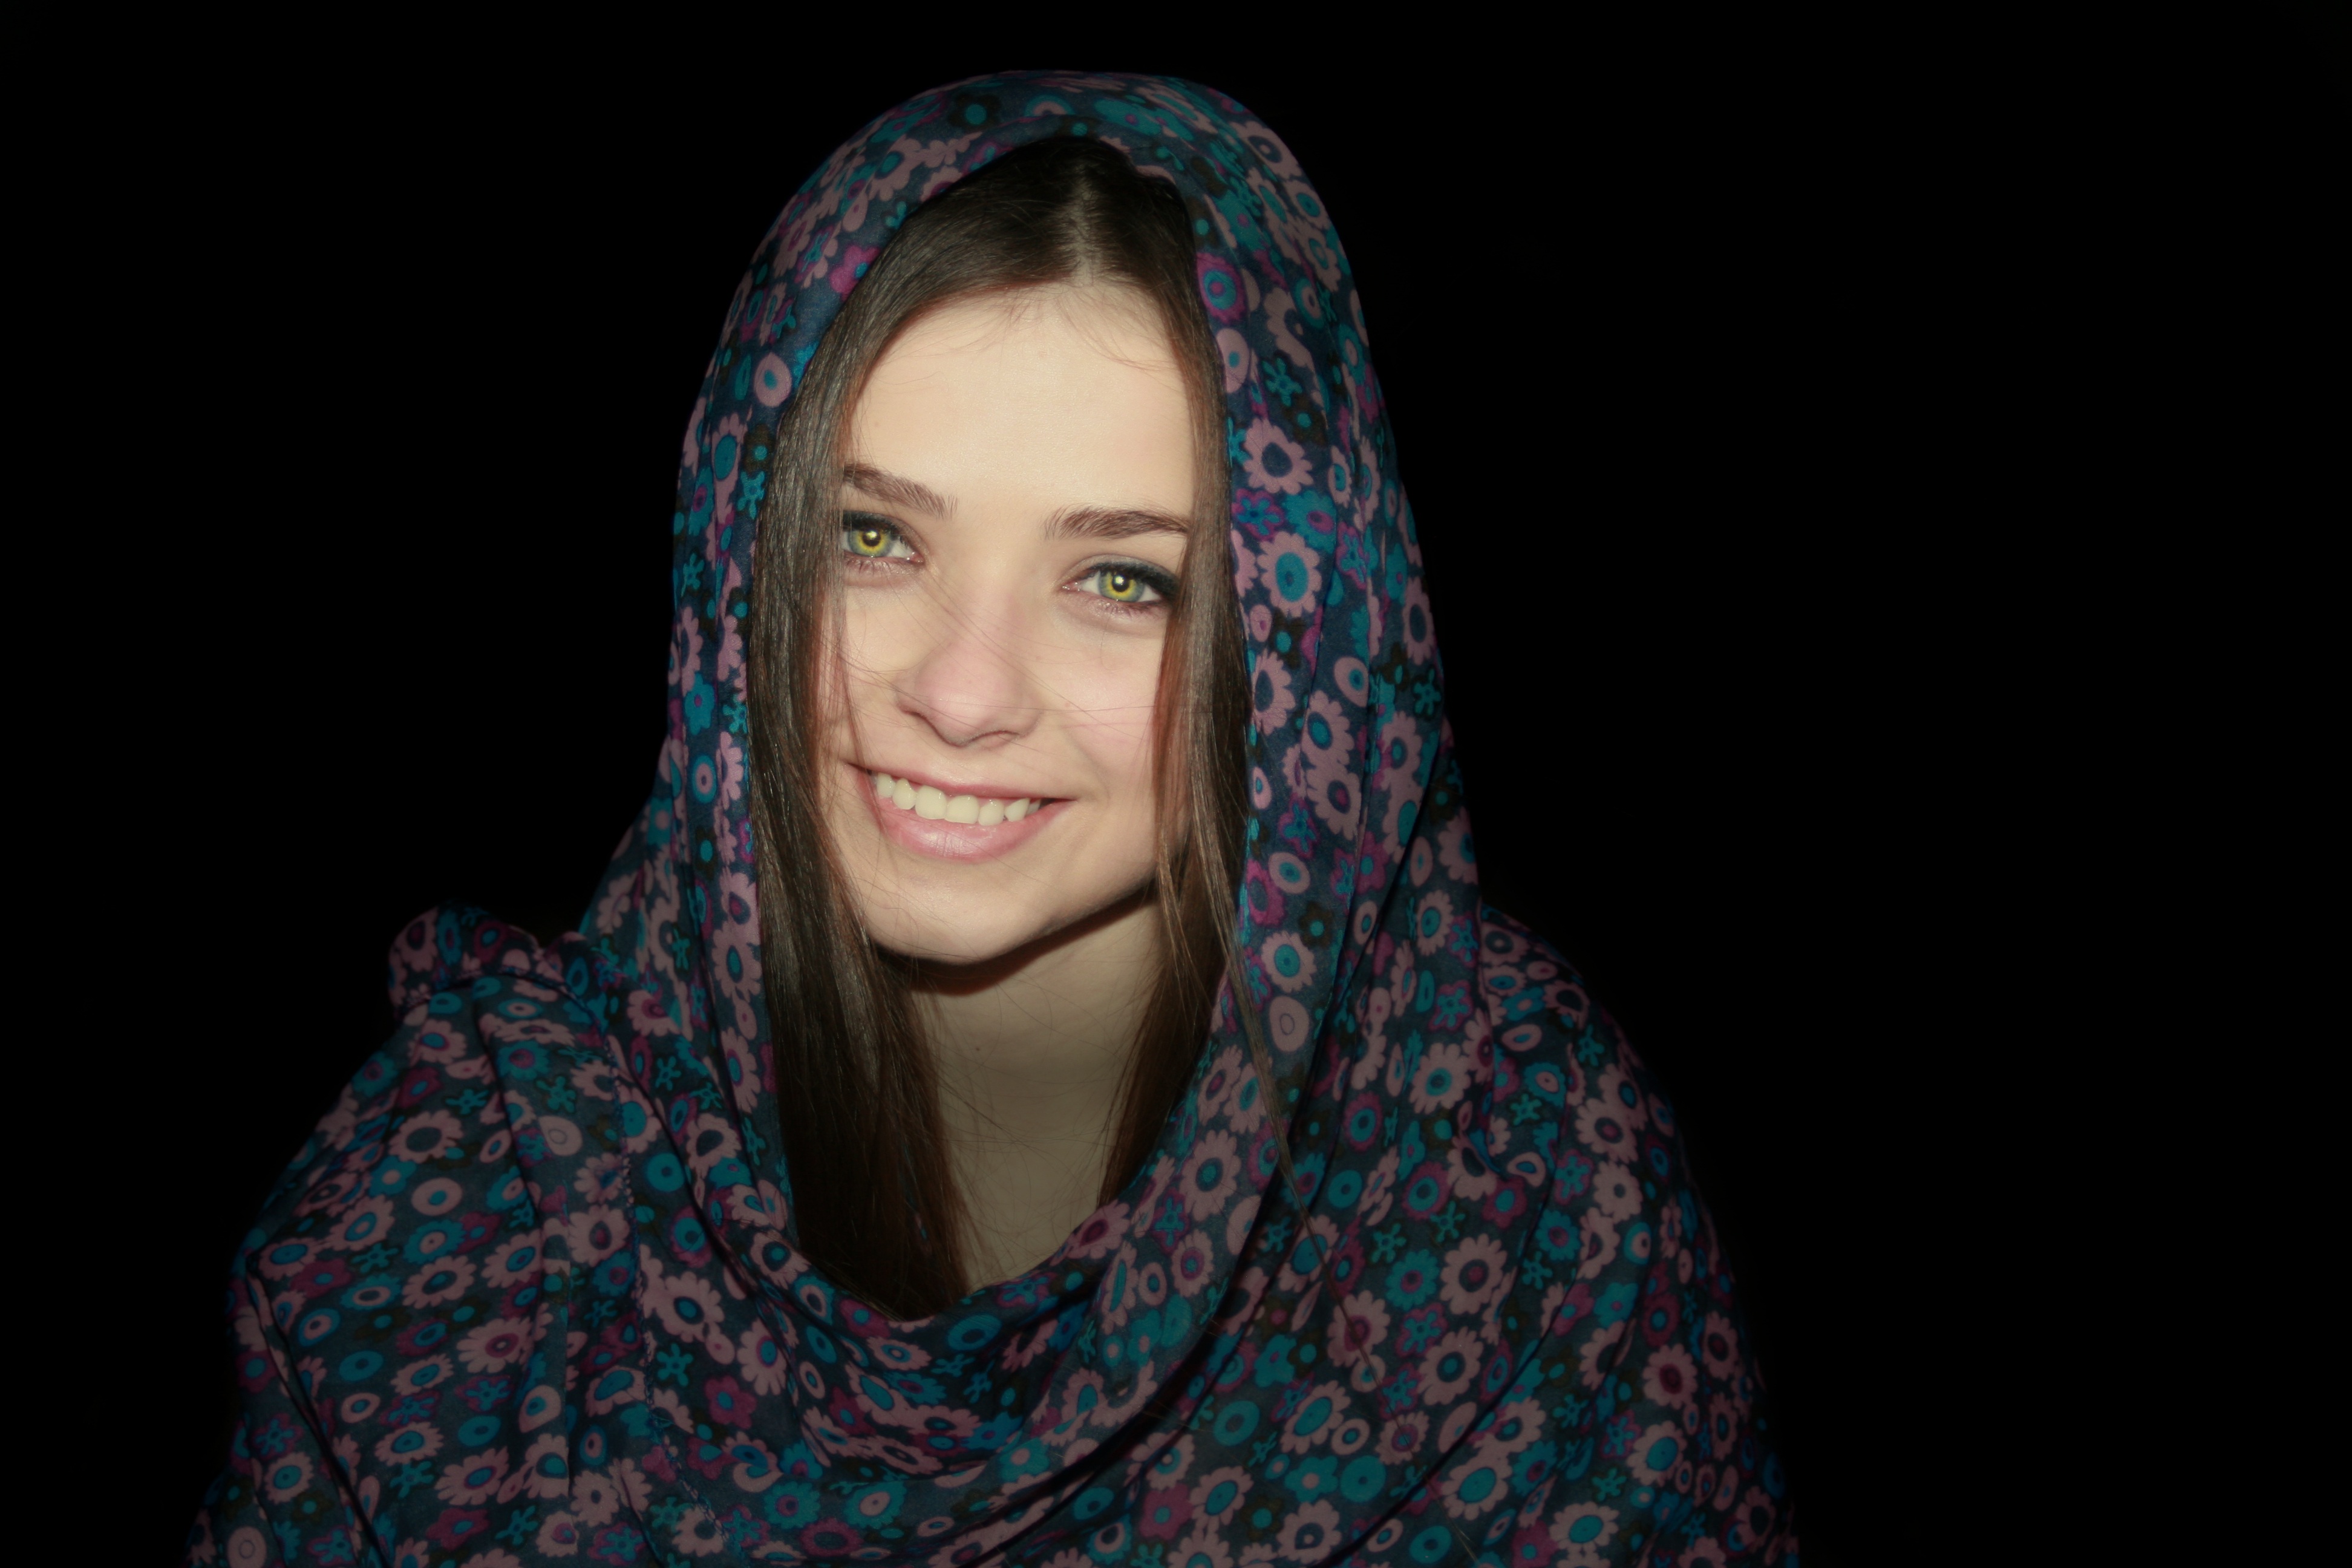
girl, hair, portrait, clothing, hairstyle, long hair, face, eye, head, beauty, cover, oriental